Sally Sitou

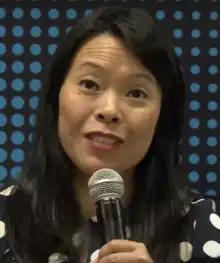
Sitou in 2023

Sally Sitou (born 24 September 1982) is an Australian politician. She currently serves as a member of parliament for the Australian Labor Party, representing the western Sydney seat of Reid.